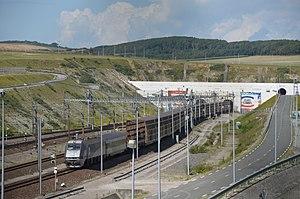
Eurotunnel Shuttle assurée en Class 9705 à la sortie du tunnel sous la Manche à Coquelles (France).
Le présent article recense les tunnels les plus longs au monde en service mais exclut les tunnels de métro et les tunnels canaux. Le plus long tunnel destiné au transport de personnes au monde est la Ligne 3 du métro de Canton.
Le protocole de Sangatte du 25 juillet 1991 est un accord intergouvernemental établi entre la République française et le Royaume-Uni relatif à l'exercice des compétences régaliennes de ces États dans le cadre du tunnel sous la Manche. Ce protocole permet la mise en place de contrôles frontaliers aux français et britanniques, des deux côtés du tunnel, sur des personnes se trouvant sur des secteurs définis.
Le tunnel sous la Manche est un tunnel ferroviaire reliant le sud-est du Royaume-Uni et le nord de la France, donc le réseau ferroviaire britannique au réseau européen. Composé de deux tubes latéraux parcourus par des trains, et d'un tube central de service plus petit, il est long de 50,5 kilomètres dont 38 percés sous la mer. Il est exploité par la société franco-britannique Eurotunnel, filiale de Getlink.